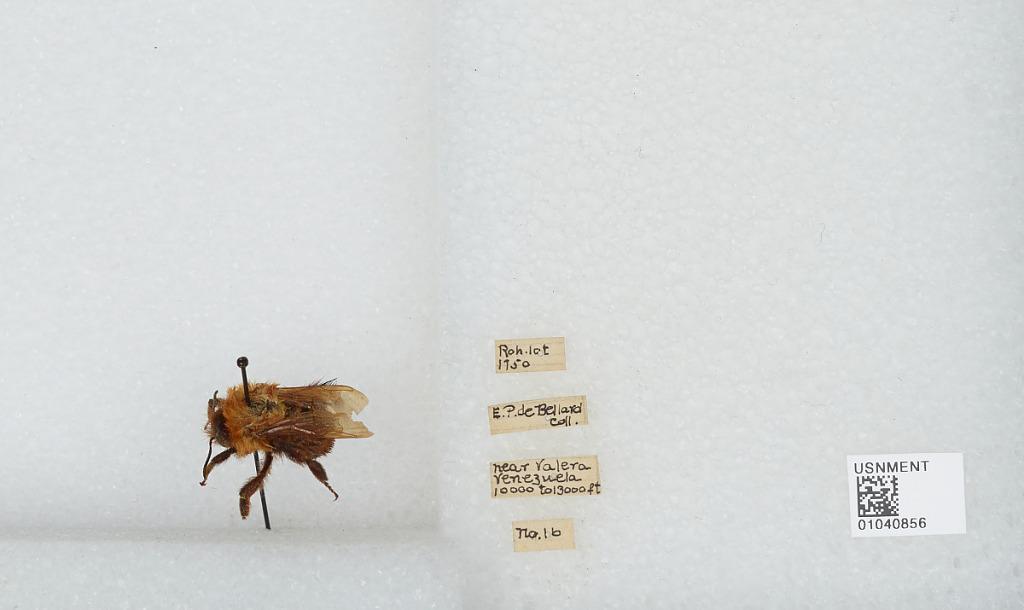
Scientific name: Bombus (Rubicundobombus) rubicundus Smith
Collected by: E. De Bellard
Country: Venezuela, Bolivarian Republic of
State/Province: Trujillo
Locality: near Valera